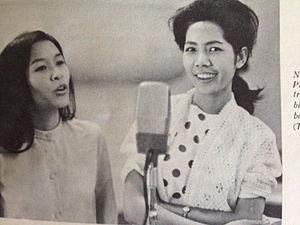
Phương Dung de son vrai nom Nguyen Phan Phuong Dung est une chanteuse célèbre de musique traditionnelle du Sud-Vietnam. Classée parmi les 10 chanteuses les plus influentes du Vietnam avant 1975, Phương Dung a comme surnom "L'Hirondelle blanche de Gò Công", surnom que lui a donné le poète Kiên Giang Hà Huy Hà.